History of Carmona, Spain

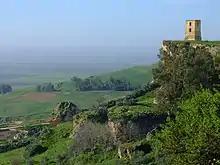
Picacho

The oldest settlement in the area around present-day Carmona corresponds to the El Campo Real zone, a geological formation located on the first uplift of the ridge of the Los Alcores plateau, southwest of the historical centre of Carmona, and separated from it by a deep depression.